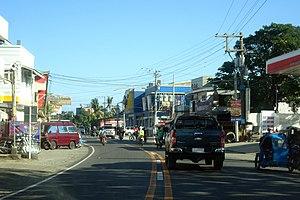
Santa Maria est une municipalité de 3ᵉ classe située dans la province d'Ilocos Sur aux Philippines. Selon le recensement de 2010 elle est peuplée de 28 597 habitants.